Milena Hübschmannová

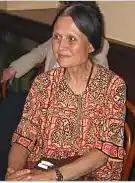

Milena Hübschmannová (1933-2005) was a Czech professor of Romani studies at Charles University of Prague. She was one of the leading experts on Romani society and culture, as well as Romani language. She founded the academic study program on the Roma at Charles University and actively opposed their assimilation into the greater culture. She wrote a Romani-Czech and Czech-Romani dictionary and collected many of the stories of the Roma, translating them for posterity. The program she founded was the first program worldwide to offer a degree program to undergraduates in Romani Studies.